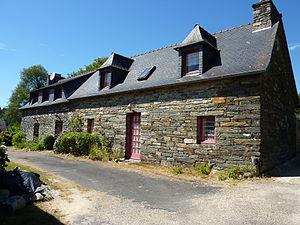
Saint-Rivoal: bourg, longère rénovée
Saint-Rivoal [sɛ̃ʁivwal] est une commune du département du Finistère, dans la région Bretagne, en France. Située dans le canton de Pleyben et l'arrondissement de Châteaulin, elle fait partie de Monts d'Arrée Communauté. Son nom provient du nom de l'un des saints bretons plus ou moins mythiques dénommé sant Riwall ou sant Rioual dont l'étymologie peut être interprété en ri et wal, mais peut aussi avoir à voir avec saint Riware. Longtemps simple trève de Brasparts, Saint-Rivoal fut totalement incluse dans la commune de Brasparts lors de la Révolution française, ne devint paroisse qu'en 1837 et n'accéda à l'indépendance communale qu'en 1925.